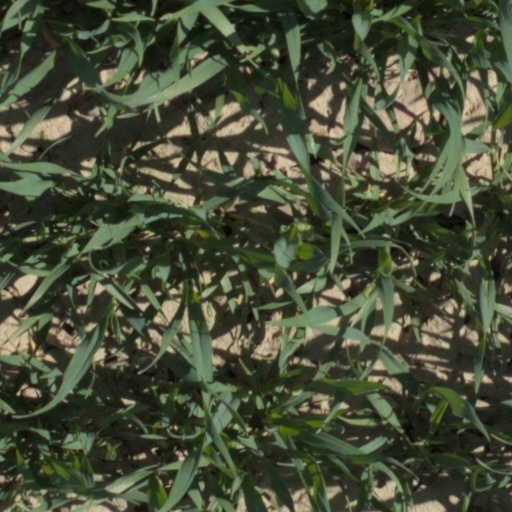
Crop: wheat